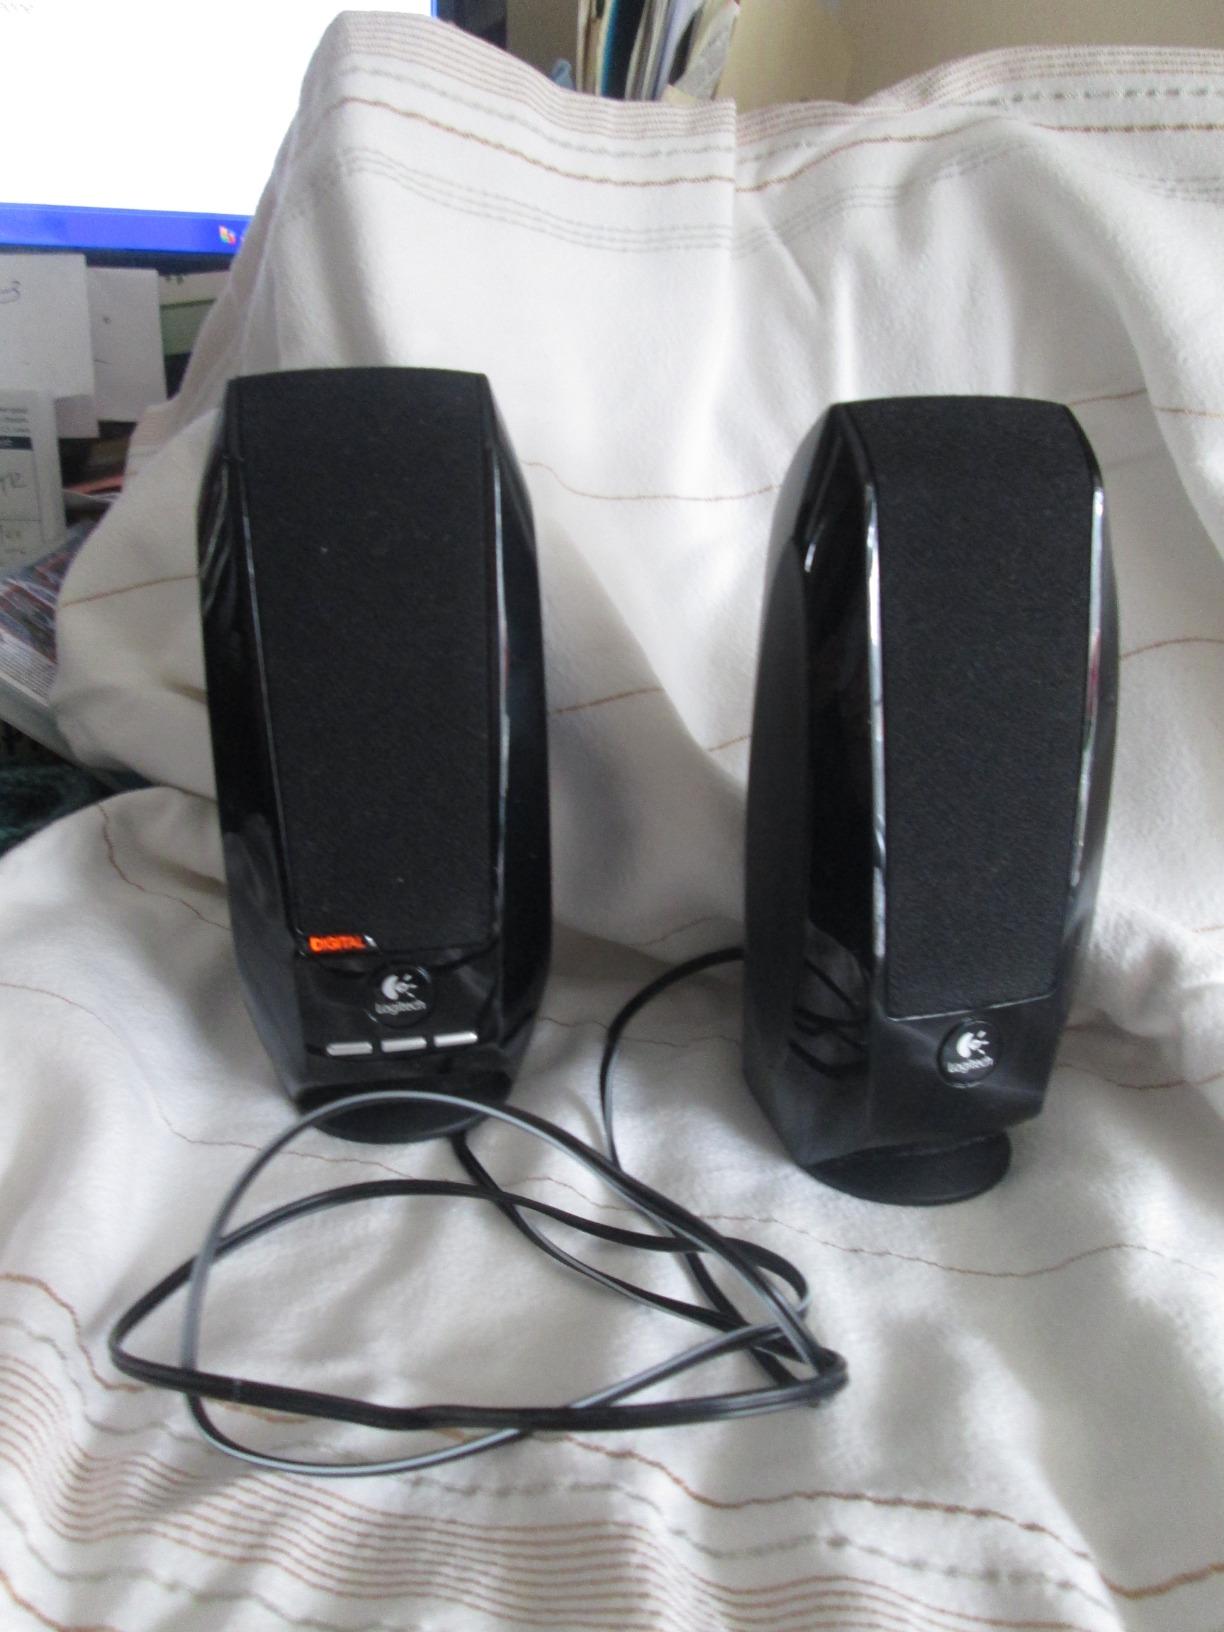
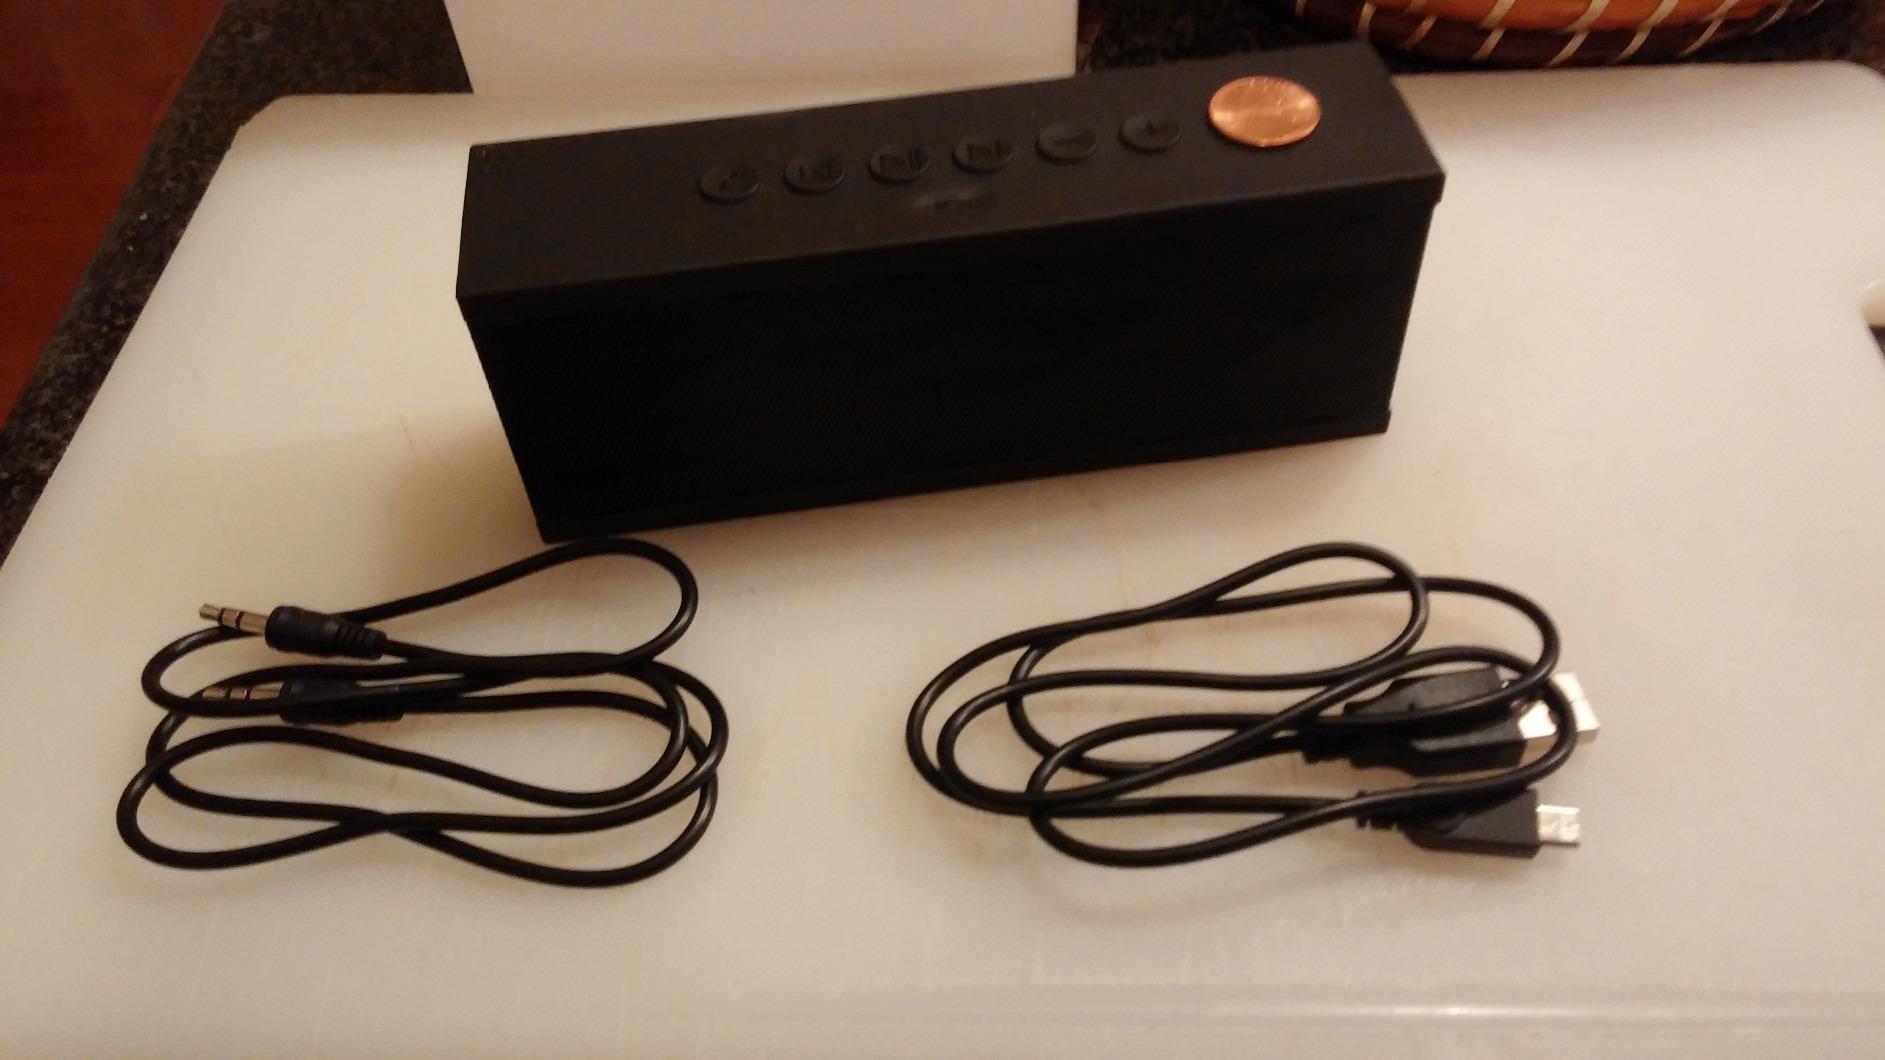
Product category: speaker
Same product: no